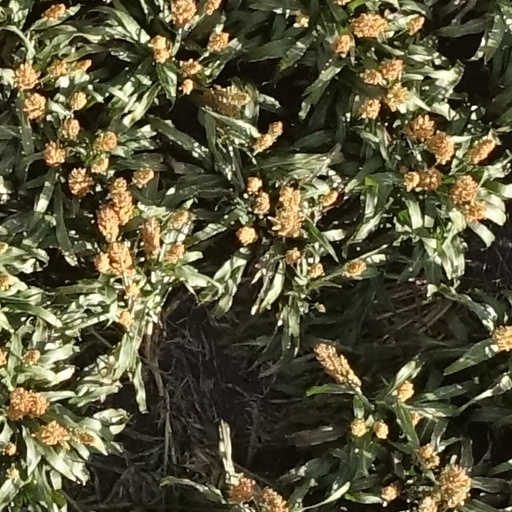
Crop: sorghum